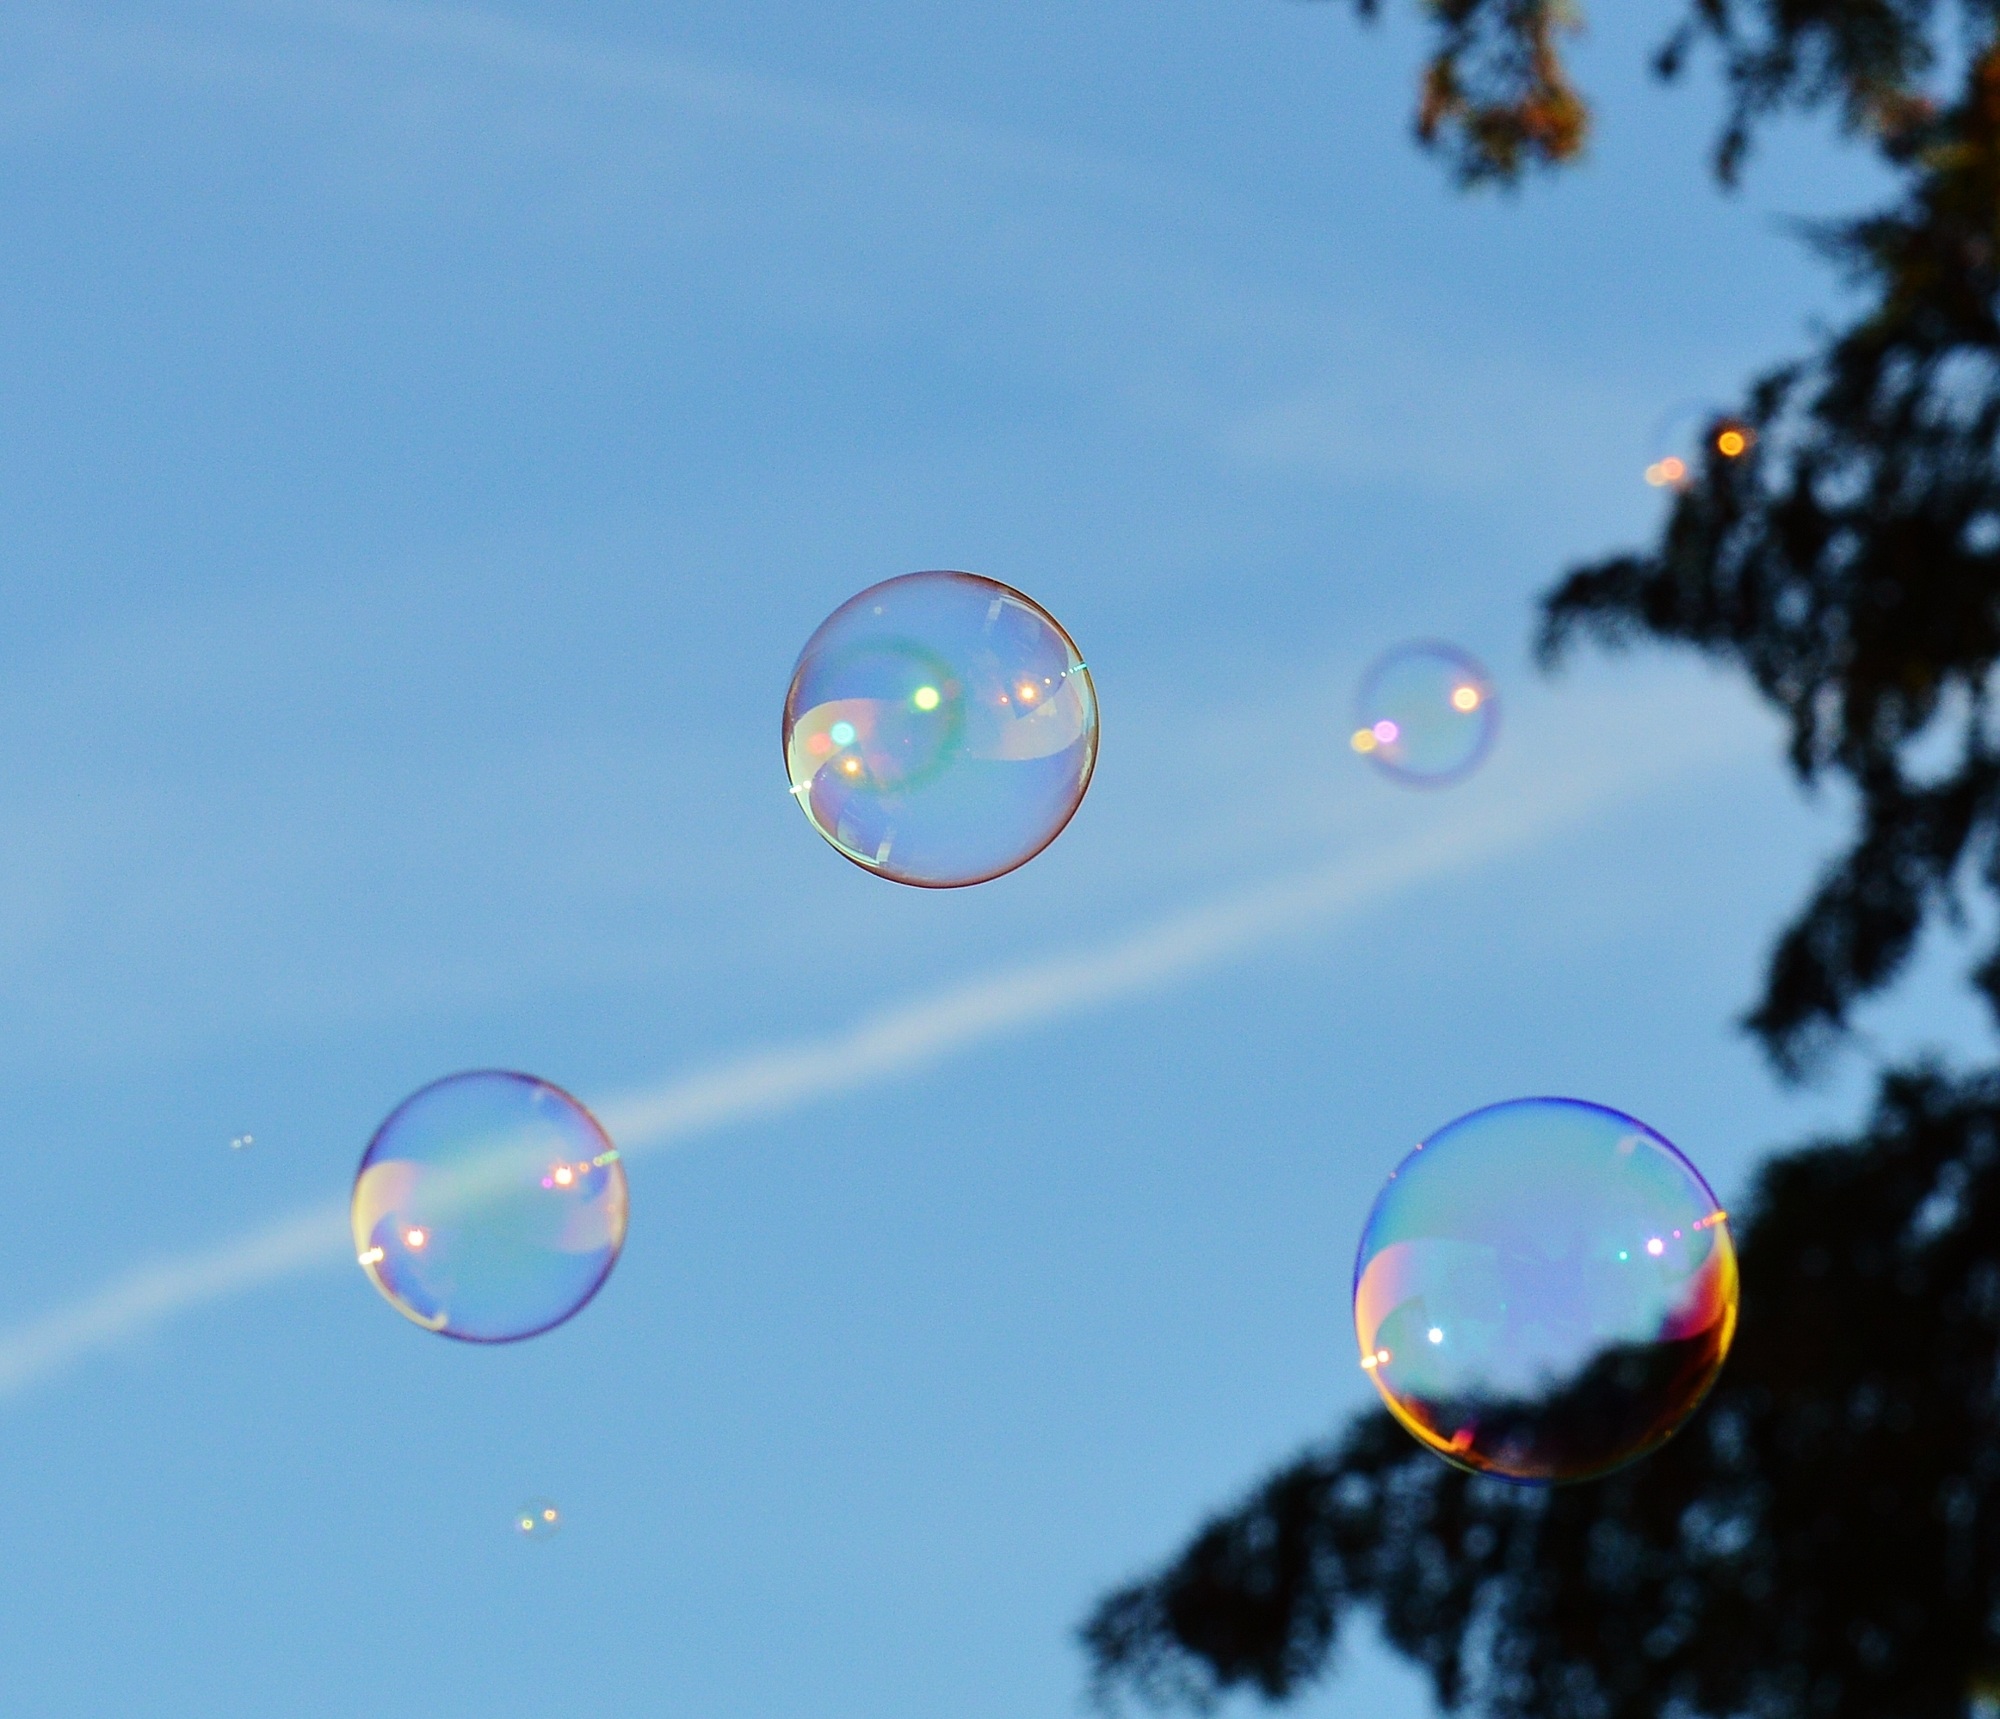
water, sky, sunlight, reflection, blue, float, colorful, toy, circle, balls, mirroring, soap bubbles, make soap bubbles, soapy water, atmosphere of earth, liquid bubble